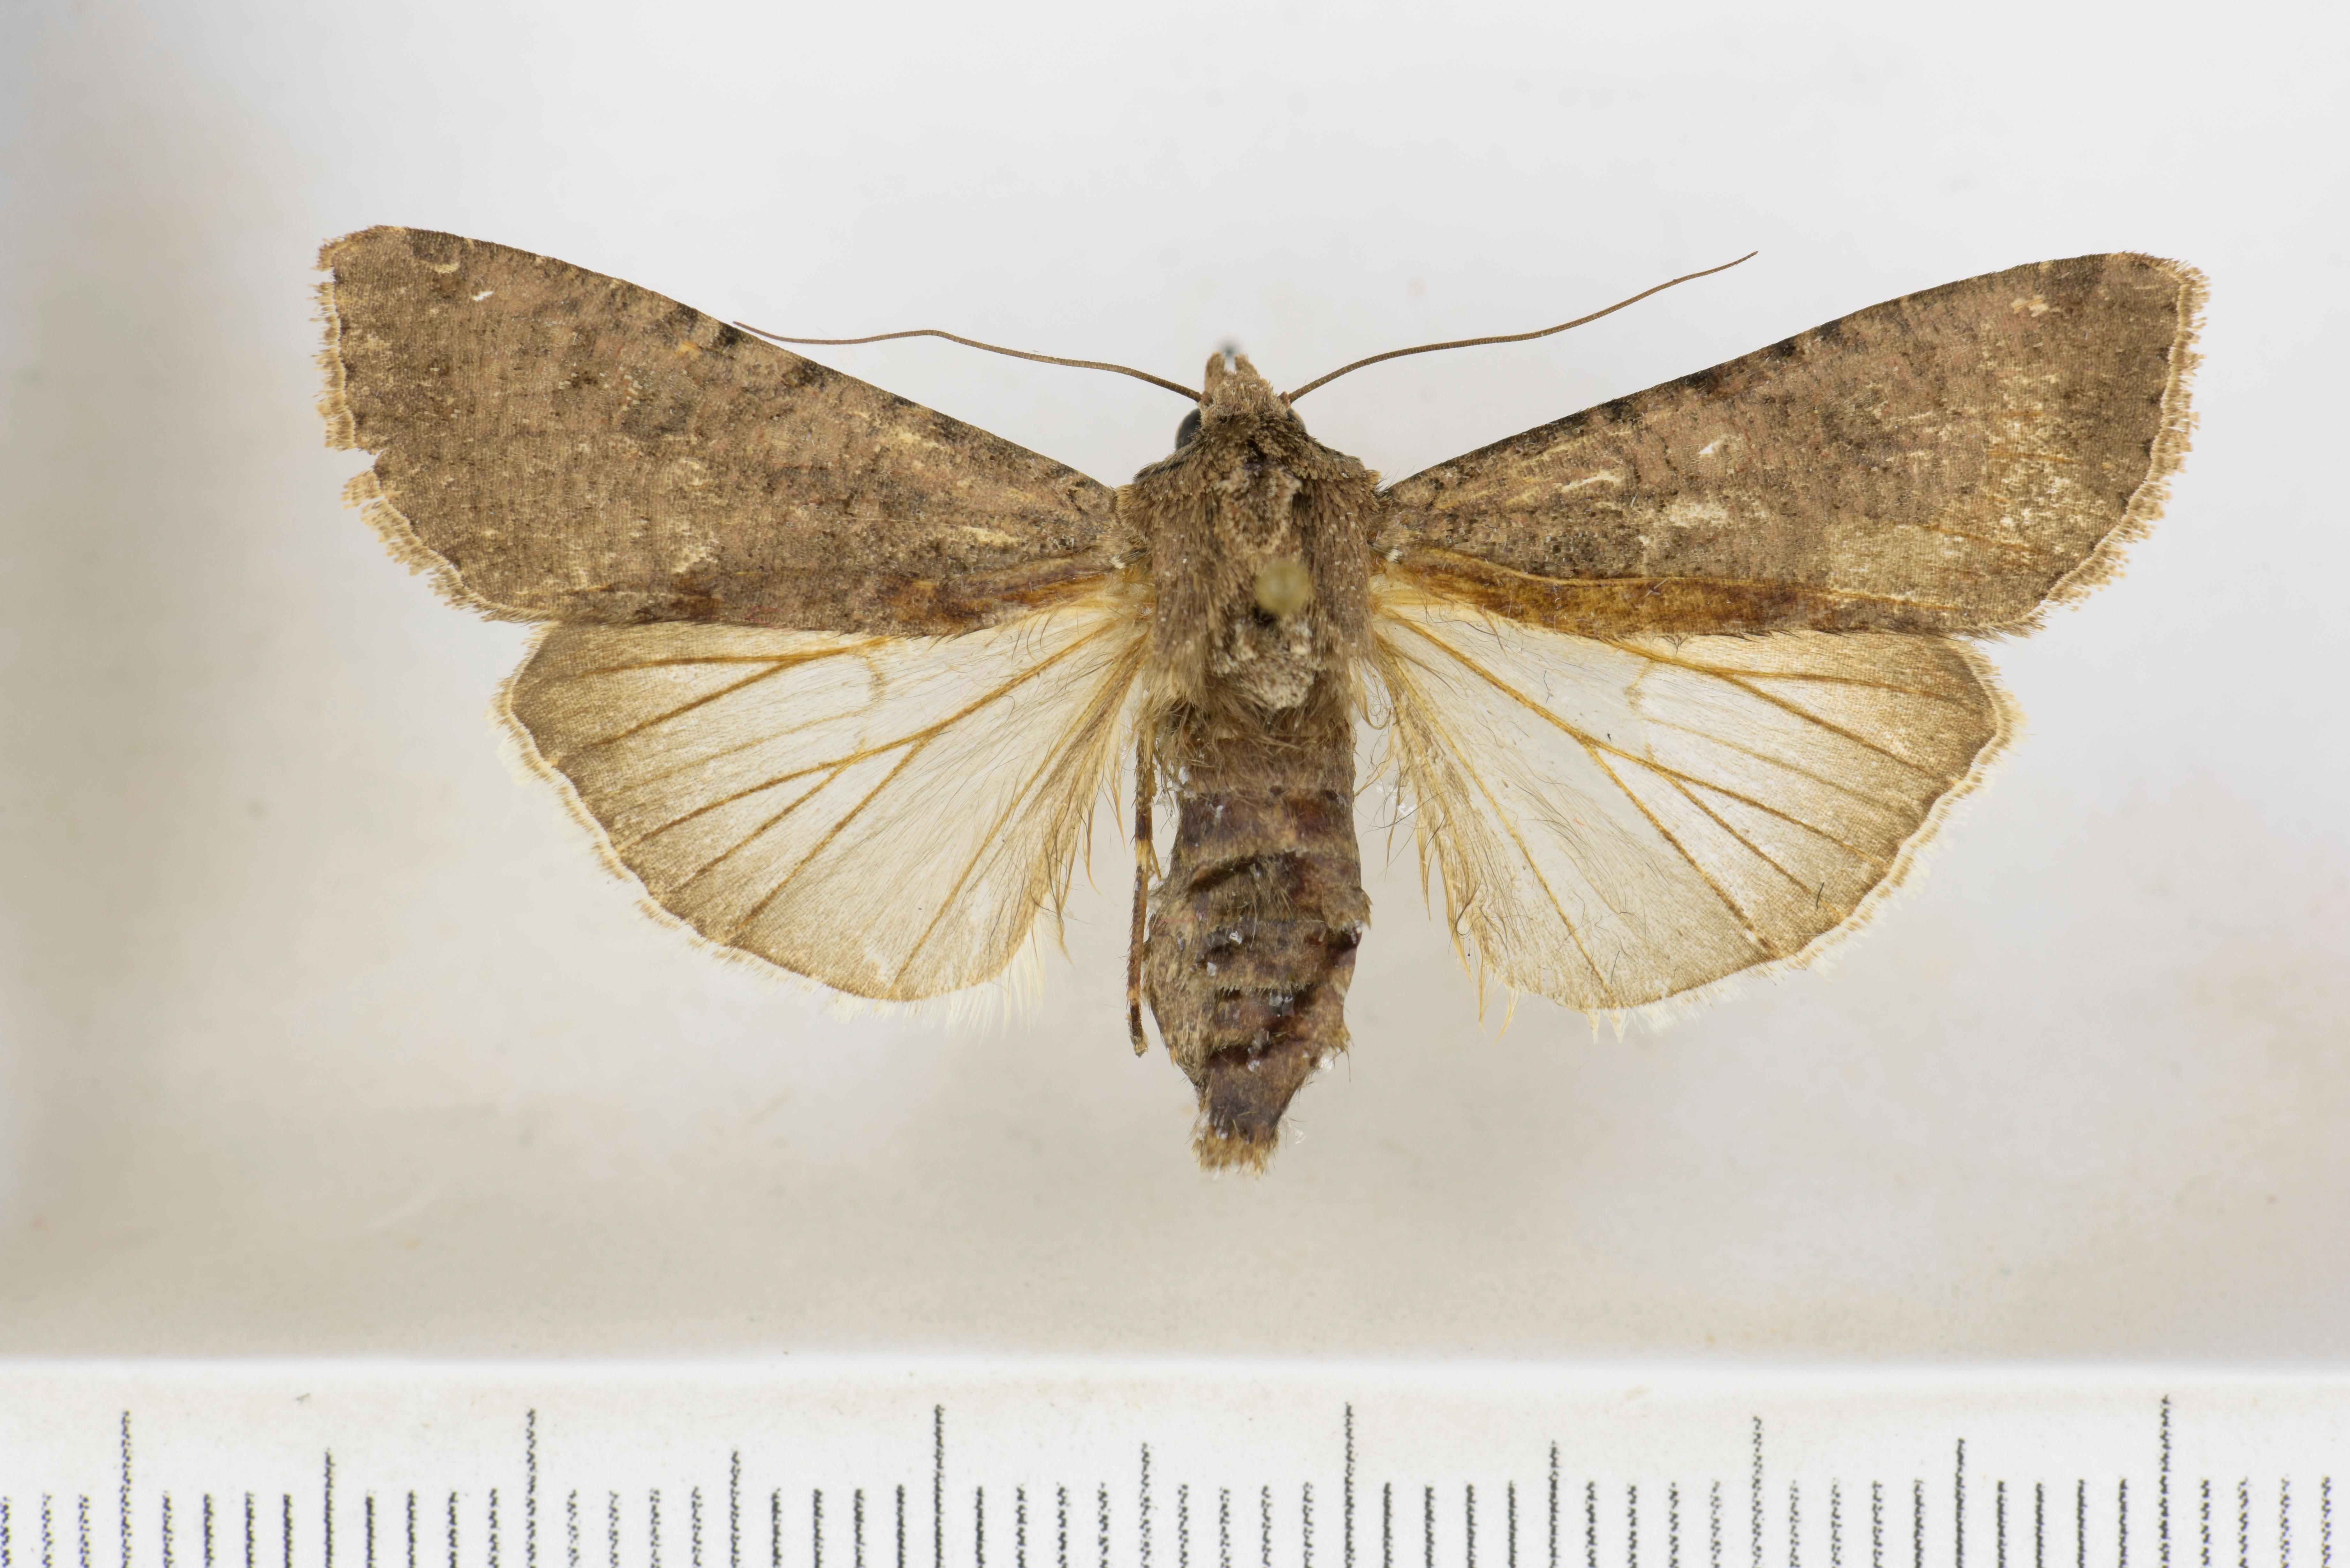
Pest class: cutworms